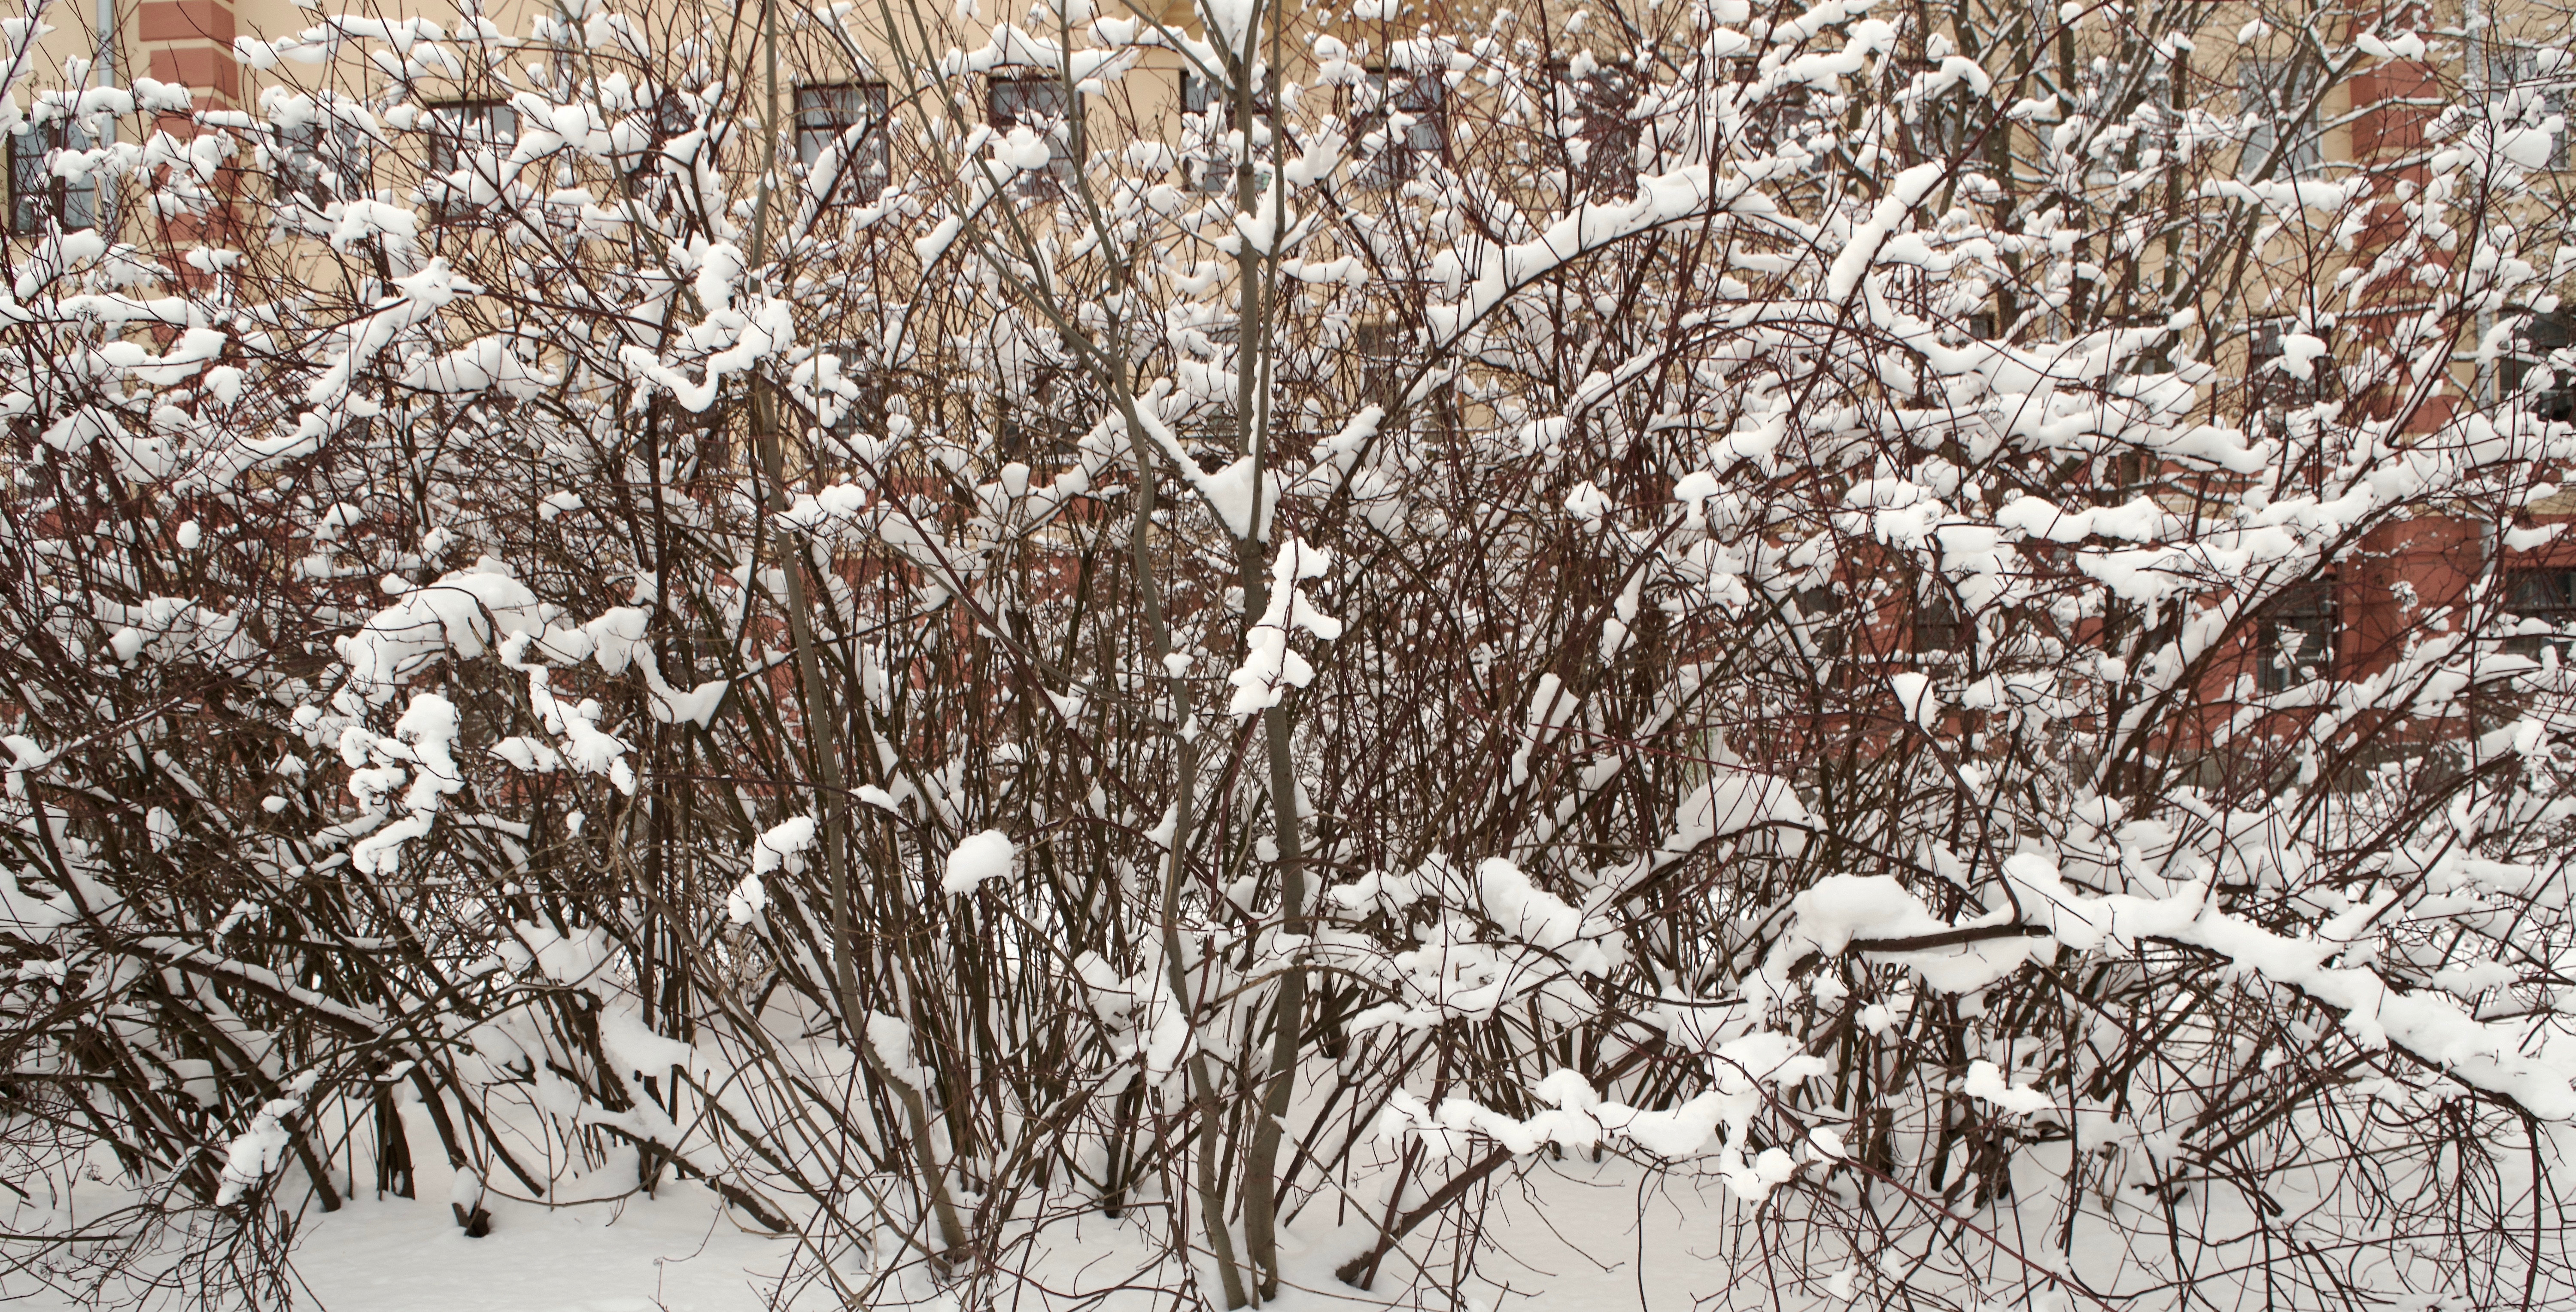
tree, branch, snow, winter, leaf, frost, ice, weather, soil, season, twig, freezing